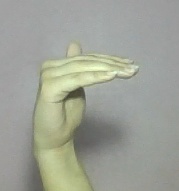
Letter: khaa